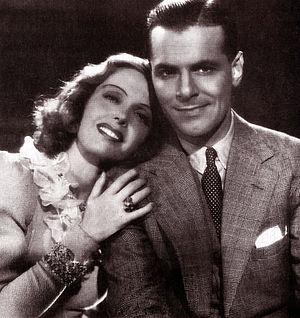
Francesca Braggiotti est une actrice et danseuse